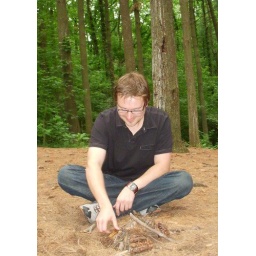
in the pine forest